Citizens Bank Building (Stillwater, Oklahoma)

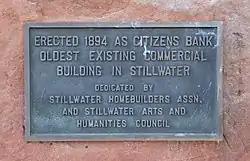
Citizens Bank Building

Citizens Bank is one of the original buildings in the downtown area (the Santa Fe Depot; the Hoke Building, the Selph Building, the Walker Building, the Courthouse) of Stillwater and only one of two buildings in the town with this early architectural style of the Nineteenth Century.